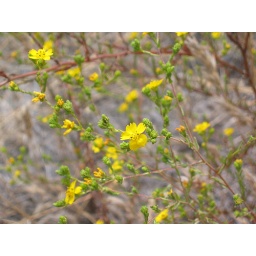
Wild flowers in yellow